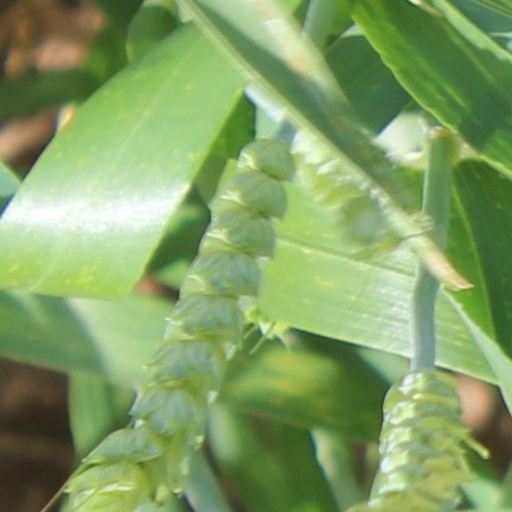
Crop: wheat